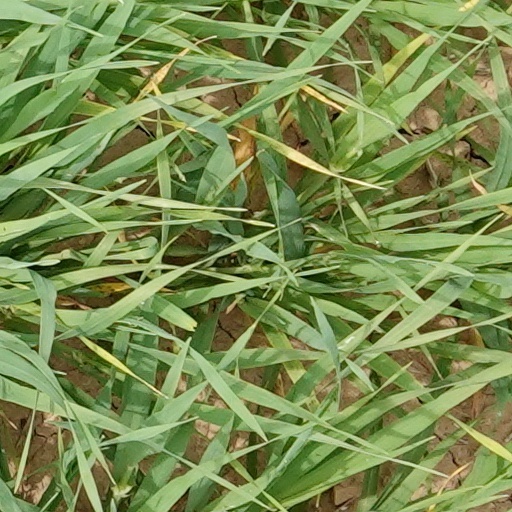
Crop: wheat